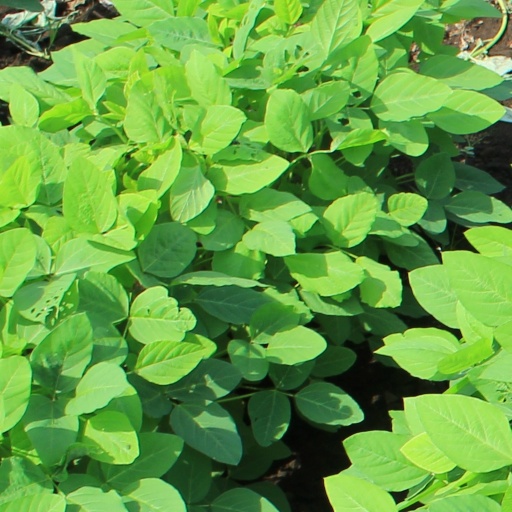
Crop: soybean